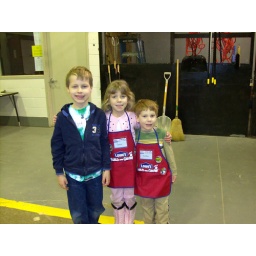
Students &amp;amp; community came together to build dog &amp;amp; cat houses for pets in need in the local area.